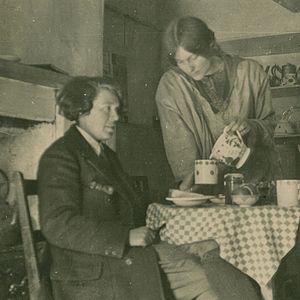
Vera Louise Holme, également connue sous le nom de Vera « Jack » Holme, née le 29 août 1881 à Birkdale et morte le 1ᵉʳ janvier 1969 à Glasgow, est une actrice britannique et une suffragette. Elle était connue comme la chauffeuse des Pankhurst.